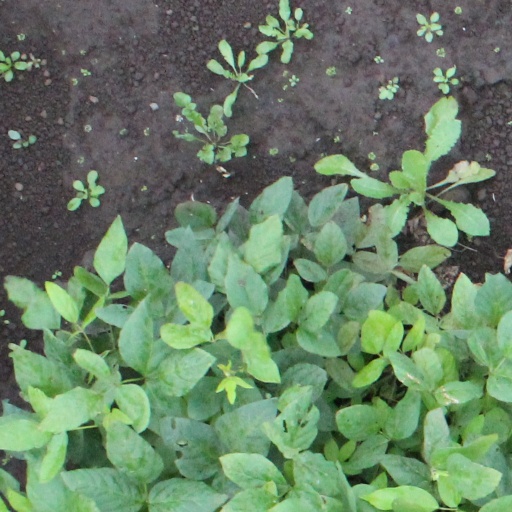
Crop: soybean